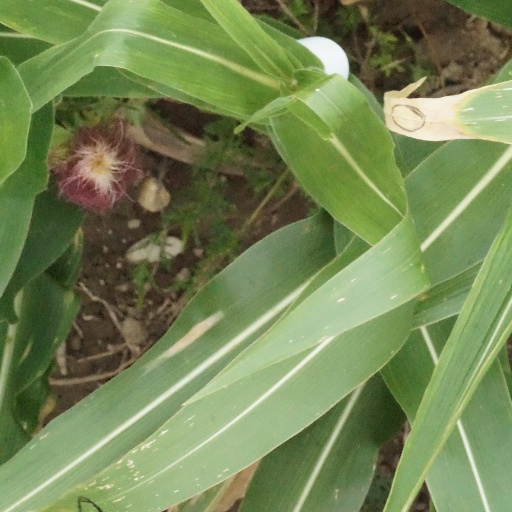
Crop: maize; corn